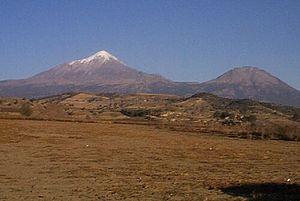
La sierra Negra est un stratovolcan actif situé au Mexique, dans la Cordillère néovolcanique. Culminant à 4 580 mètres d'altitude, il est l'un des sommets les plus élevés du pays, et avoisine le point culminant national, le Pico de Orizaba, qui se trouve à plus de 7 km au nord-est. La sierra Negra est située sur le territoire de la municipalité de Chalchicomula de Sesma, dans l'État de Puebla.